Constructed soil

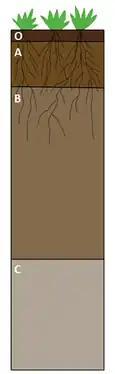
Diagram of a generic natural soil profile, with O, A, B and C horizons.

Constructed soils generally consist of three components: a mineral fraction, organic fraction, and carbon source. Each contributes different features to the soil. Selection of the individual materials making up each component depends on the specific objectives and parameters of a constructed soil project. The ratios of these components are determined by the target outcomes as well as considerations like cost and availability of materials, and how the components act when mixed. Not all options will combine well into a uniform soil mixture.